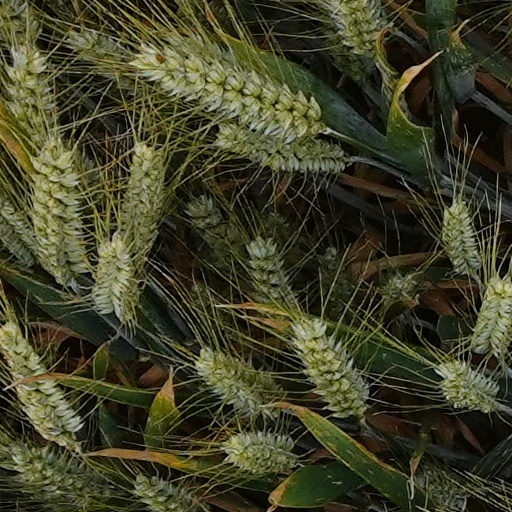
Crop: wheat